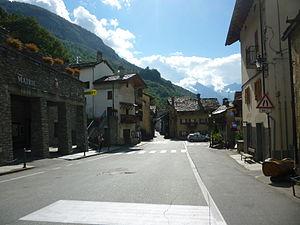
Bourg de Lillianes (Vallée d'Aoste - Italie)
Lillianes est une commune italienne alpine de la région Vallée d'Aoste.